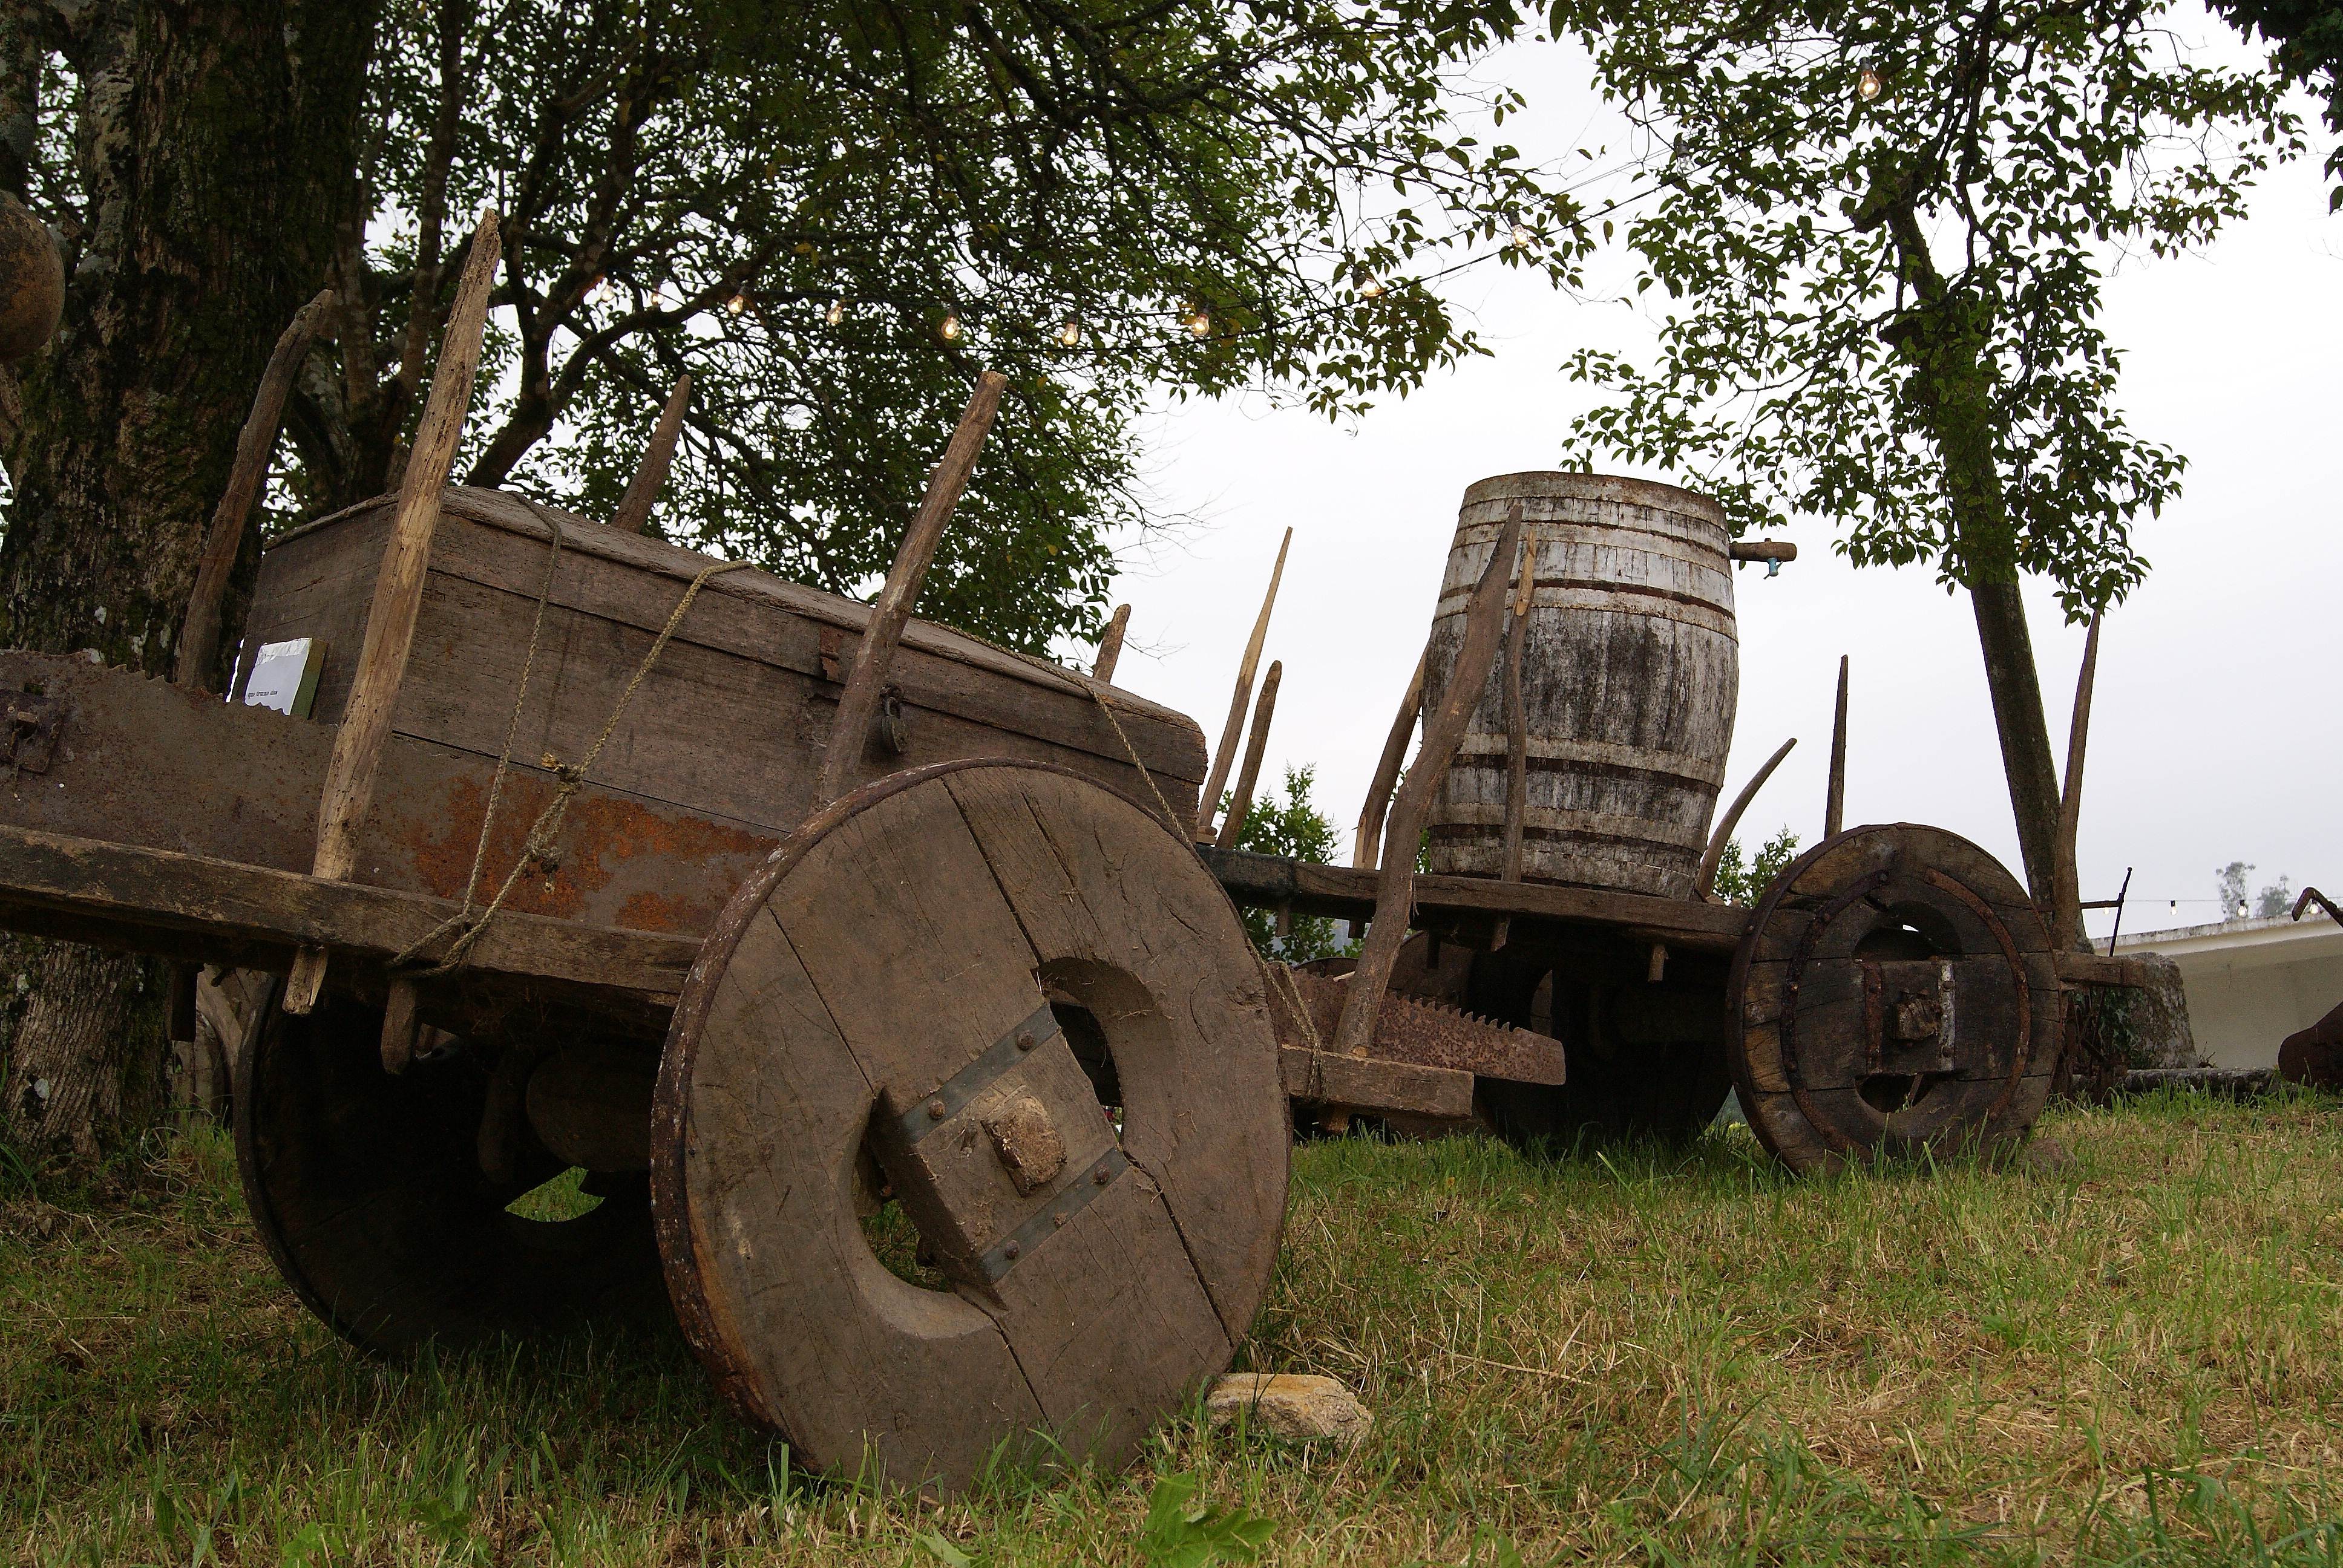
tree, hay, tractor, farm, transport, vehicle, bulldozer, cannon, ggl1, gaby1, carros, canastros, horreos, rural area, agricultural machinery, construction equipment, land vehicle, man made object